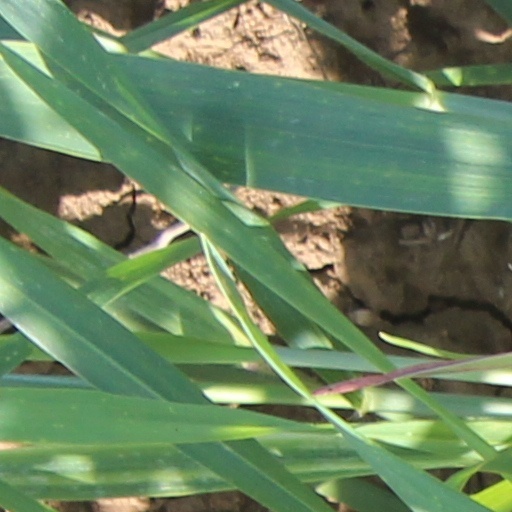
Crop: wheat